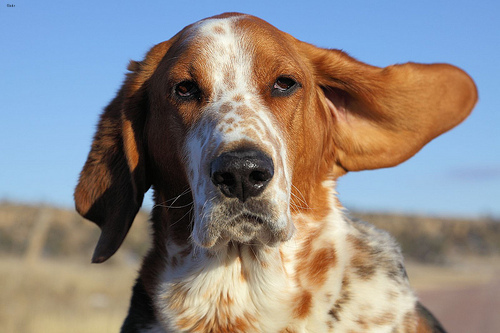
Animal: dog
Breed: basset_hound